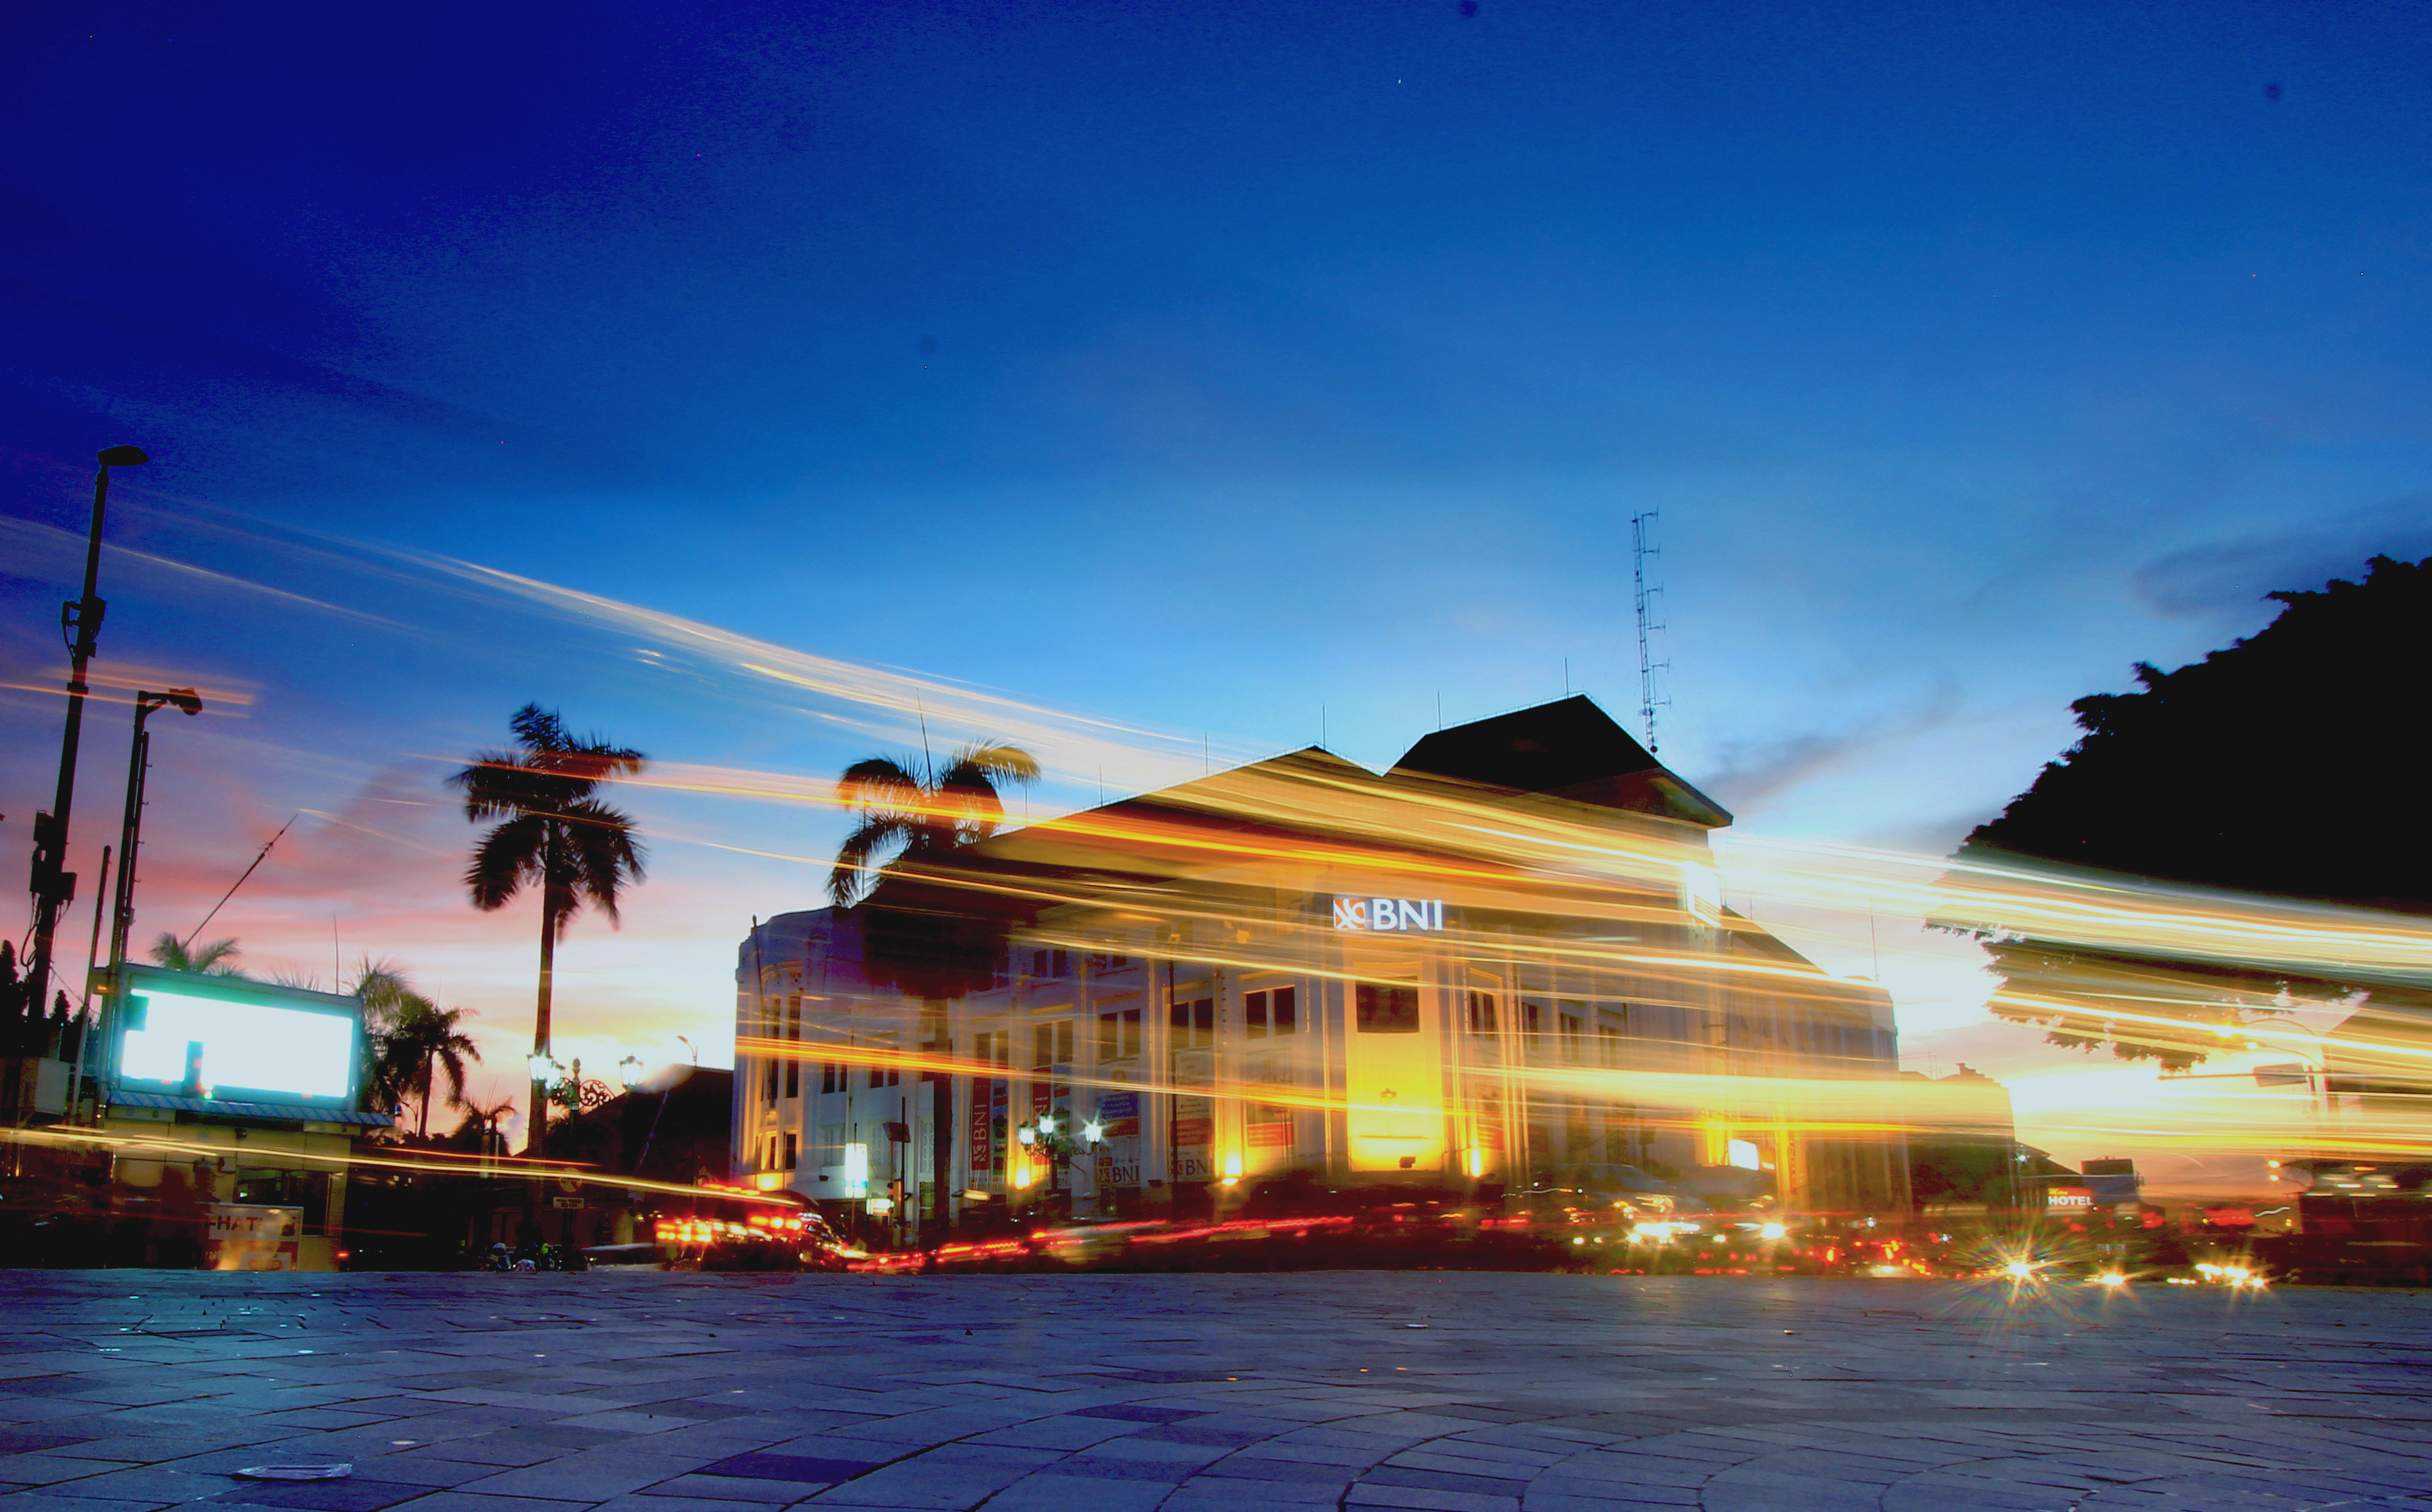
street, indonesian, bulb, landscape, night, city, sky, landmark, architecture, passenger ship, evening, dusk, tourist attraction, hotel, reflection, horizon, real estate, resort, marina, tourism, sunset, sea, dawn, condominium, vacation, building, facade